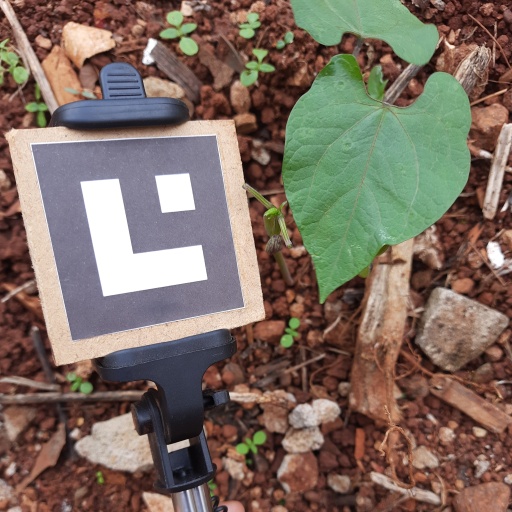
Observations: wavy surface, no eating holes, under shade